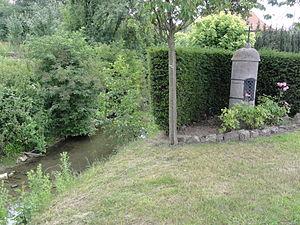
Barzy-en-Thiérache (Aisne, Fr) chapelle au bord de la Sambre
Barzy-en-Thiérache est une commune française, située dans le département de l'Aisne en région Hauts-de-France.